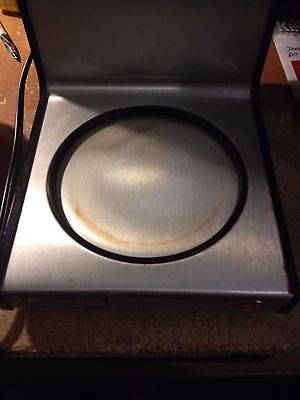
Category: coffee maker